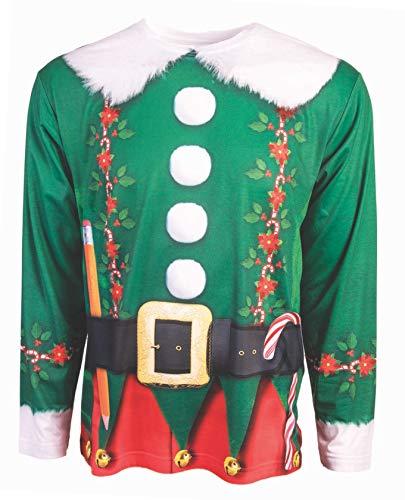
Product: Forum Men's 3-d Printed Long-Sleeve T-Shirt, Elf
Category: Clothing, Shoes & Jewelry | Costumes & Accessories | Men | Costumes & Cosplay Apparel | Costumes
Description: Unisex; long-sleeve t-shirt with 3 dimensional print detailing.
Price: $14.95